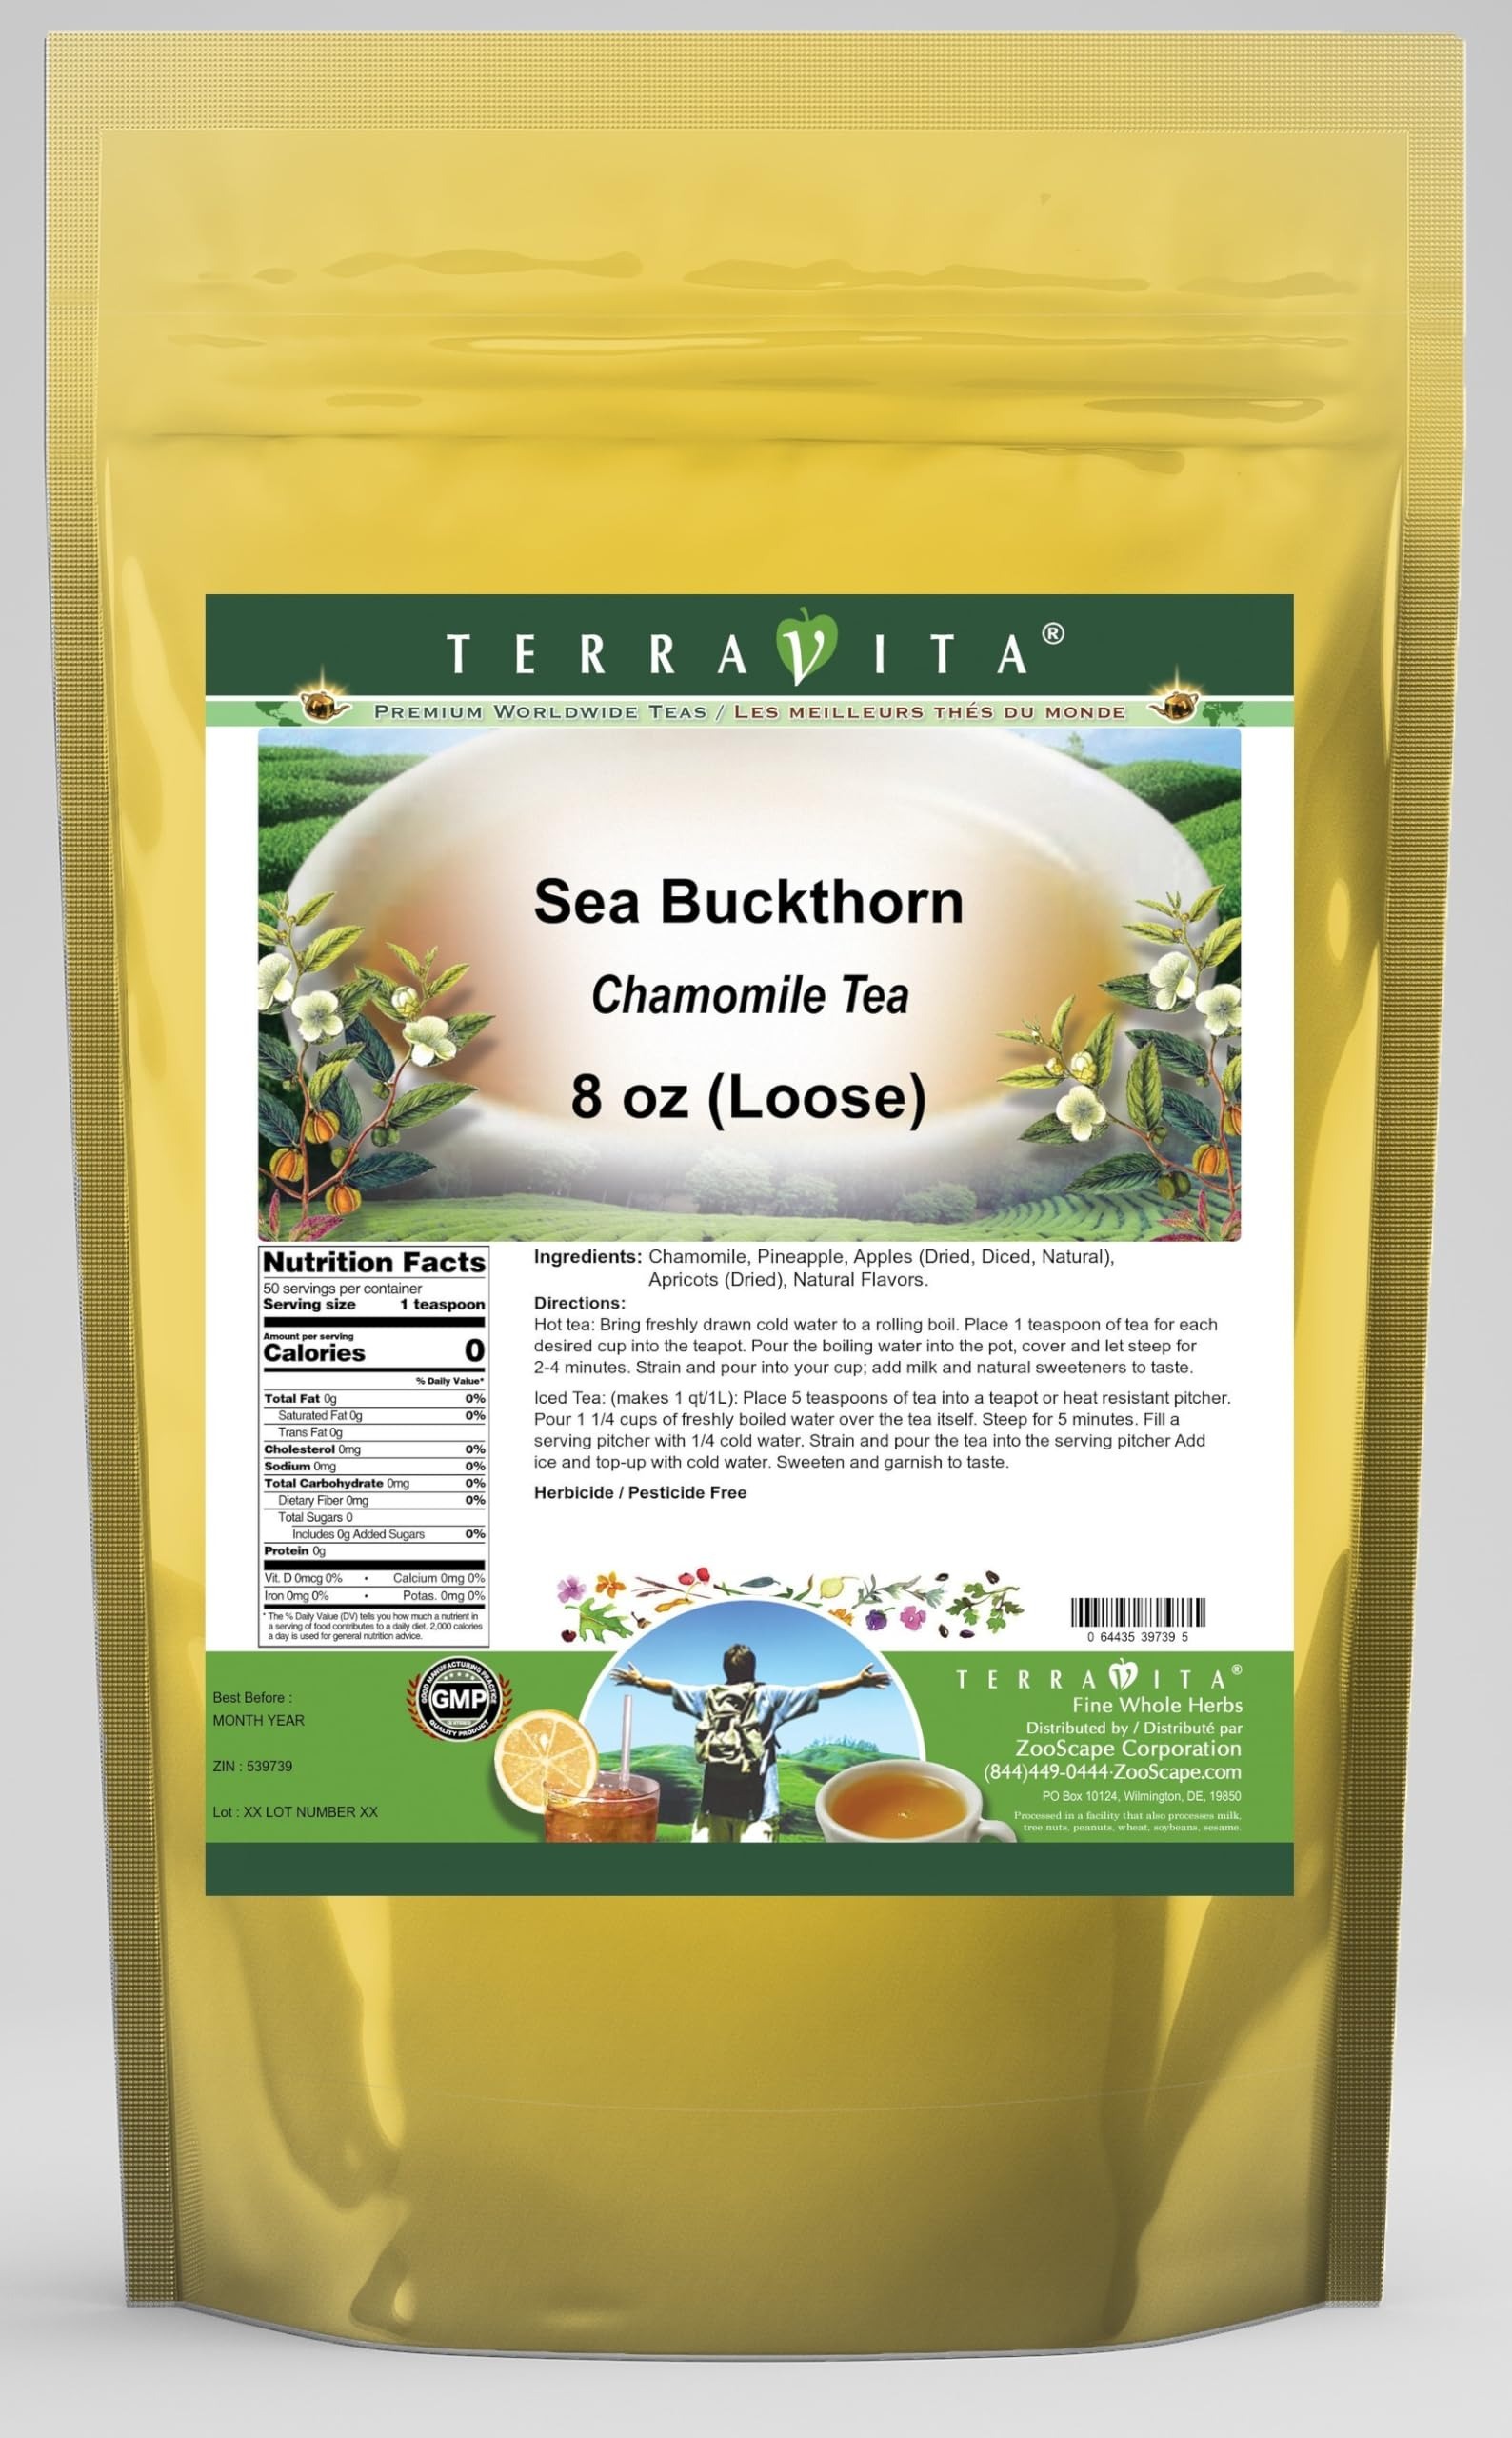
Item Name: Sea Buckthorn Chamomile Tea (Loose) (8 oz, ZIN: 539739) - 2 Pack
Bullet Point 1: Our Sea Buckthorn Chamomile Tea is a delicious flavored Chamomile tea with Pineapple, Dried Apples (Diced, Natural) and Apricots that you will enjoy relaxing with anytime! The natural Sea Buckthorn taste is delicious! - Ingredients: Chamomile tea, Pineapple, Dried Apples (Diced, Natural), Apricots and Natural Sea Buckthorn Flavor.
Bullet Point 2: No fillers.
Bullet Point 3: Manufacturer: TerraVita
Bullet Point 4: Size: 8 oz
Bullet Point 5: Loose Leaf Chamomile Tea - Packed in a convenient upright pouch!
Product Description: Our Sea Buckthorn Chamomile Tea is a delicious flavored Chamomile tea with Pineapple, Dried Apples (Diced, Natural) and Apricots that you will enjoy relaxing with anytime! The natural Sea Buckthorn taste is delicious! - Ingredients: Chamomile tea, Pineapple, Dried Apples (Diced, Natural), Apricots and Natural Sea Buckthorn Flavor. - Hot tea brewing method: Bring freshly drawn cold water to a rolling boil. Place 1 teaspoon of tea for each desired cup into the teapot. Pour the boiling water into the pot, cover and let steep for 2-4 minutes. Strain and pour into your cup; add milk and natural sweeteners to taste. - Iced tea brewing method: (to make 1 liter/quart): Place 5 teaspoons of tea into a teapot or heat resistant pitcher. Pour 1 1/4 cups of freshly boiled water over the tea itself. Steep for 5 minutes. Fill a serving pitcher with 1/4 cold water. Strain and pour the tea into the serving pitcher Add ice and top-up with cold water. Sweeten and garnish to taste. - TerraVita is an exclusive line of premium-quality, natural source products that use only the finest, purest and most potent ingredients found around the world. TerraVita is hallmarked by the highest possible standards of purity, potency, stability and freshness. All of our products are prepared with the highest elements of quality control, from raw materials through the entire manufacturing process, up to and including the moment that the bottles or bags are sealed for freshness and shipped out to you. Our highest possible standards are certified by independent laboratories and backed by our personal guarantee. - TerraVita exists to meet and ensure your family's health and wellness without the harmful effects of chemicals and health products. We strive to make all of our products affordable and reliable and ar
Value: 16.0
Unit: Ounce

Price: 56.37